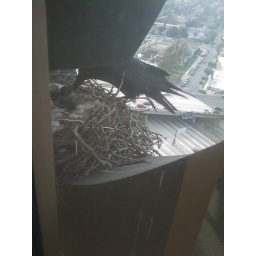
Hatchlings being fed in the nest that rests in the WB shield outside of our office window in the penthouse.